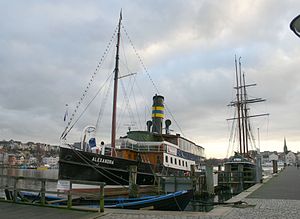
Dampskibet Alexandra
Salondamperen Alexandra
Dampskibet Alexandra er Flensborgs maritime vartegn og Tysklands ældste salondamper.